Water supply and sanitation in Georgia

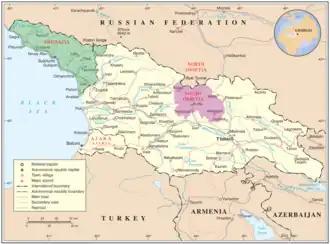
Map of Georgia.

Georgia has abundant water resources. Among the total water resources of 63 billion m/year (long-term average) only 1.6 billion m/year or about 2% are being abstracted. About two thirds of the abstracted water is used for irrigated agriculture, and the other third for municipal and industrial uses. Despite the abundance of water resources, the Eastern part of Georgia is relatively dry and is regularly affected by droughts. The country's major river, the Kura River, rises in Turkey and receives half of its flow from snowmelt and glaciers. The river, which flows from Georgia to Azerbaijan, is increasingly polluted downstream of Tbilisi.